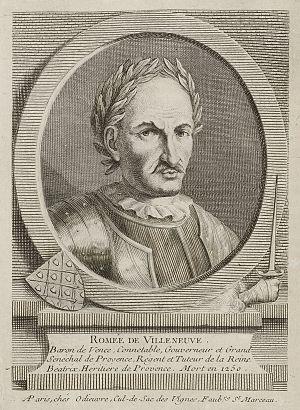
Romée de Villeneuve, baron de Vence
Romée, Romieu de Villeneuve, baron de Vence, né vers 1170 et mort vers 1250, est un connétable et grand sénéchal de Provence.